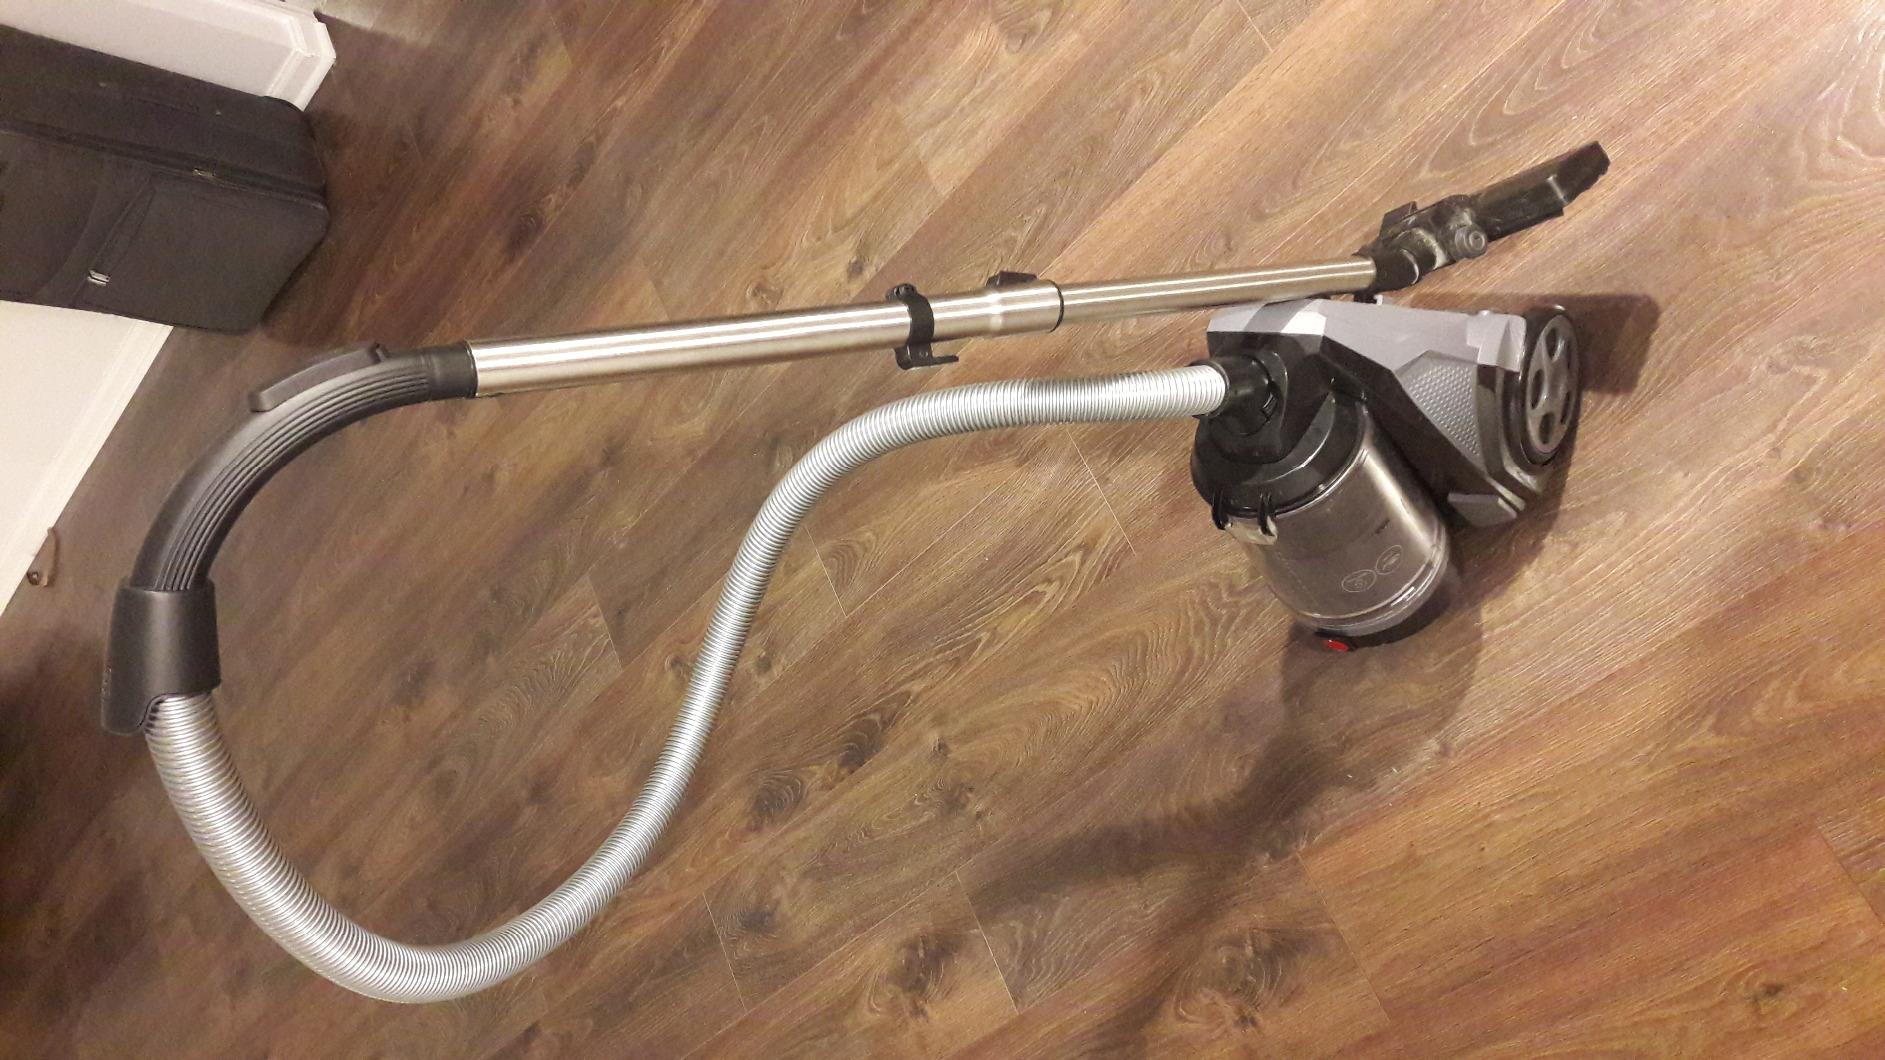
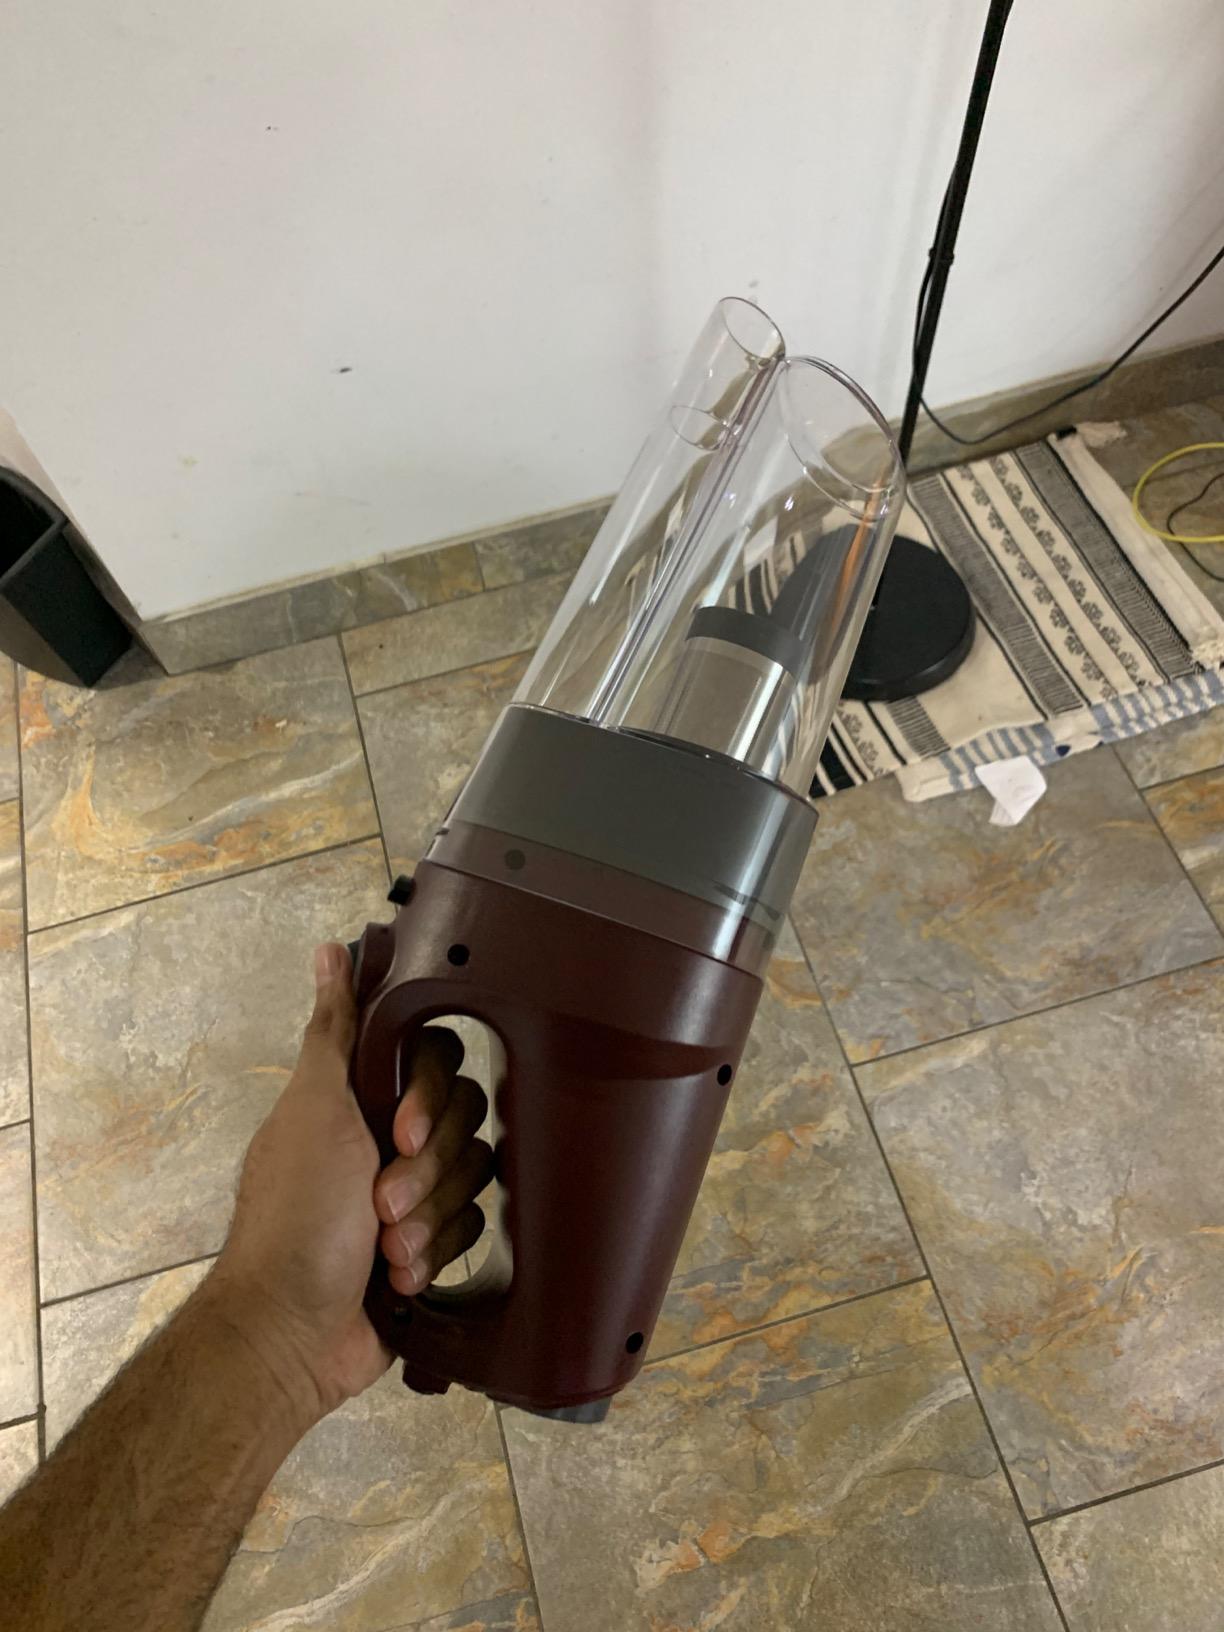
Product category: items_vacuum
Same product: no